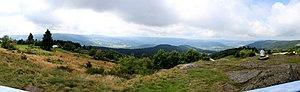
Vue de la table d'orientation, Le Haut du Tôt, Vosges, Lorraine, France
Haut est un toponyme très usité dans les pays montagnards comme dans le massif vosgien, où son occurrence est très forte, en Suisse romande, sur la façade est de la France, ainsi que dans les régions Bourgogne-Franche-Comté et Auvergne-Rhône-Alpes.